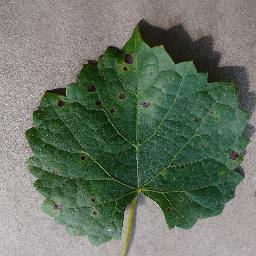
Label: Grape___Black_rot